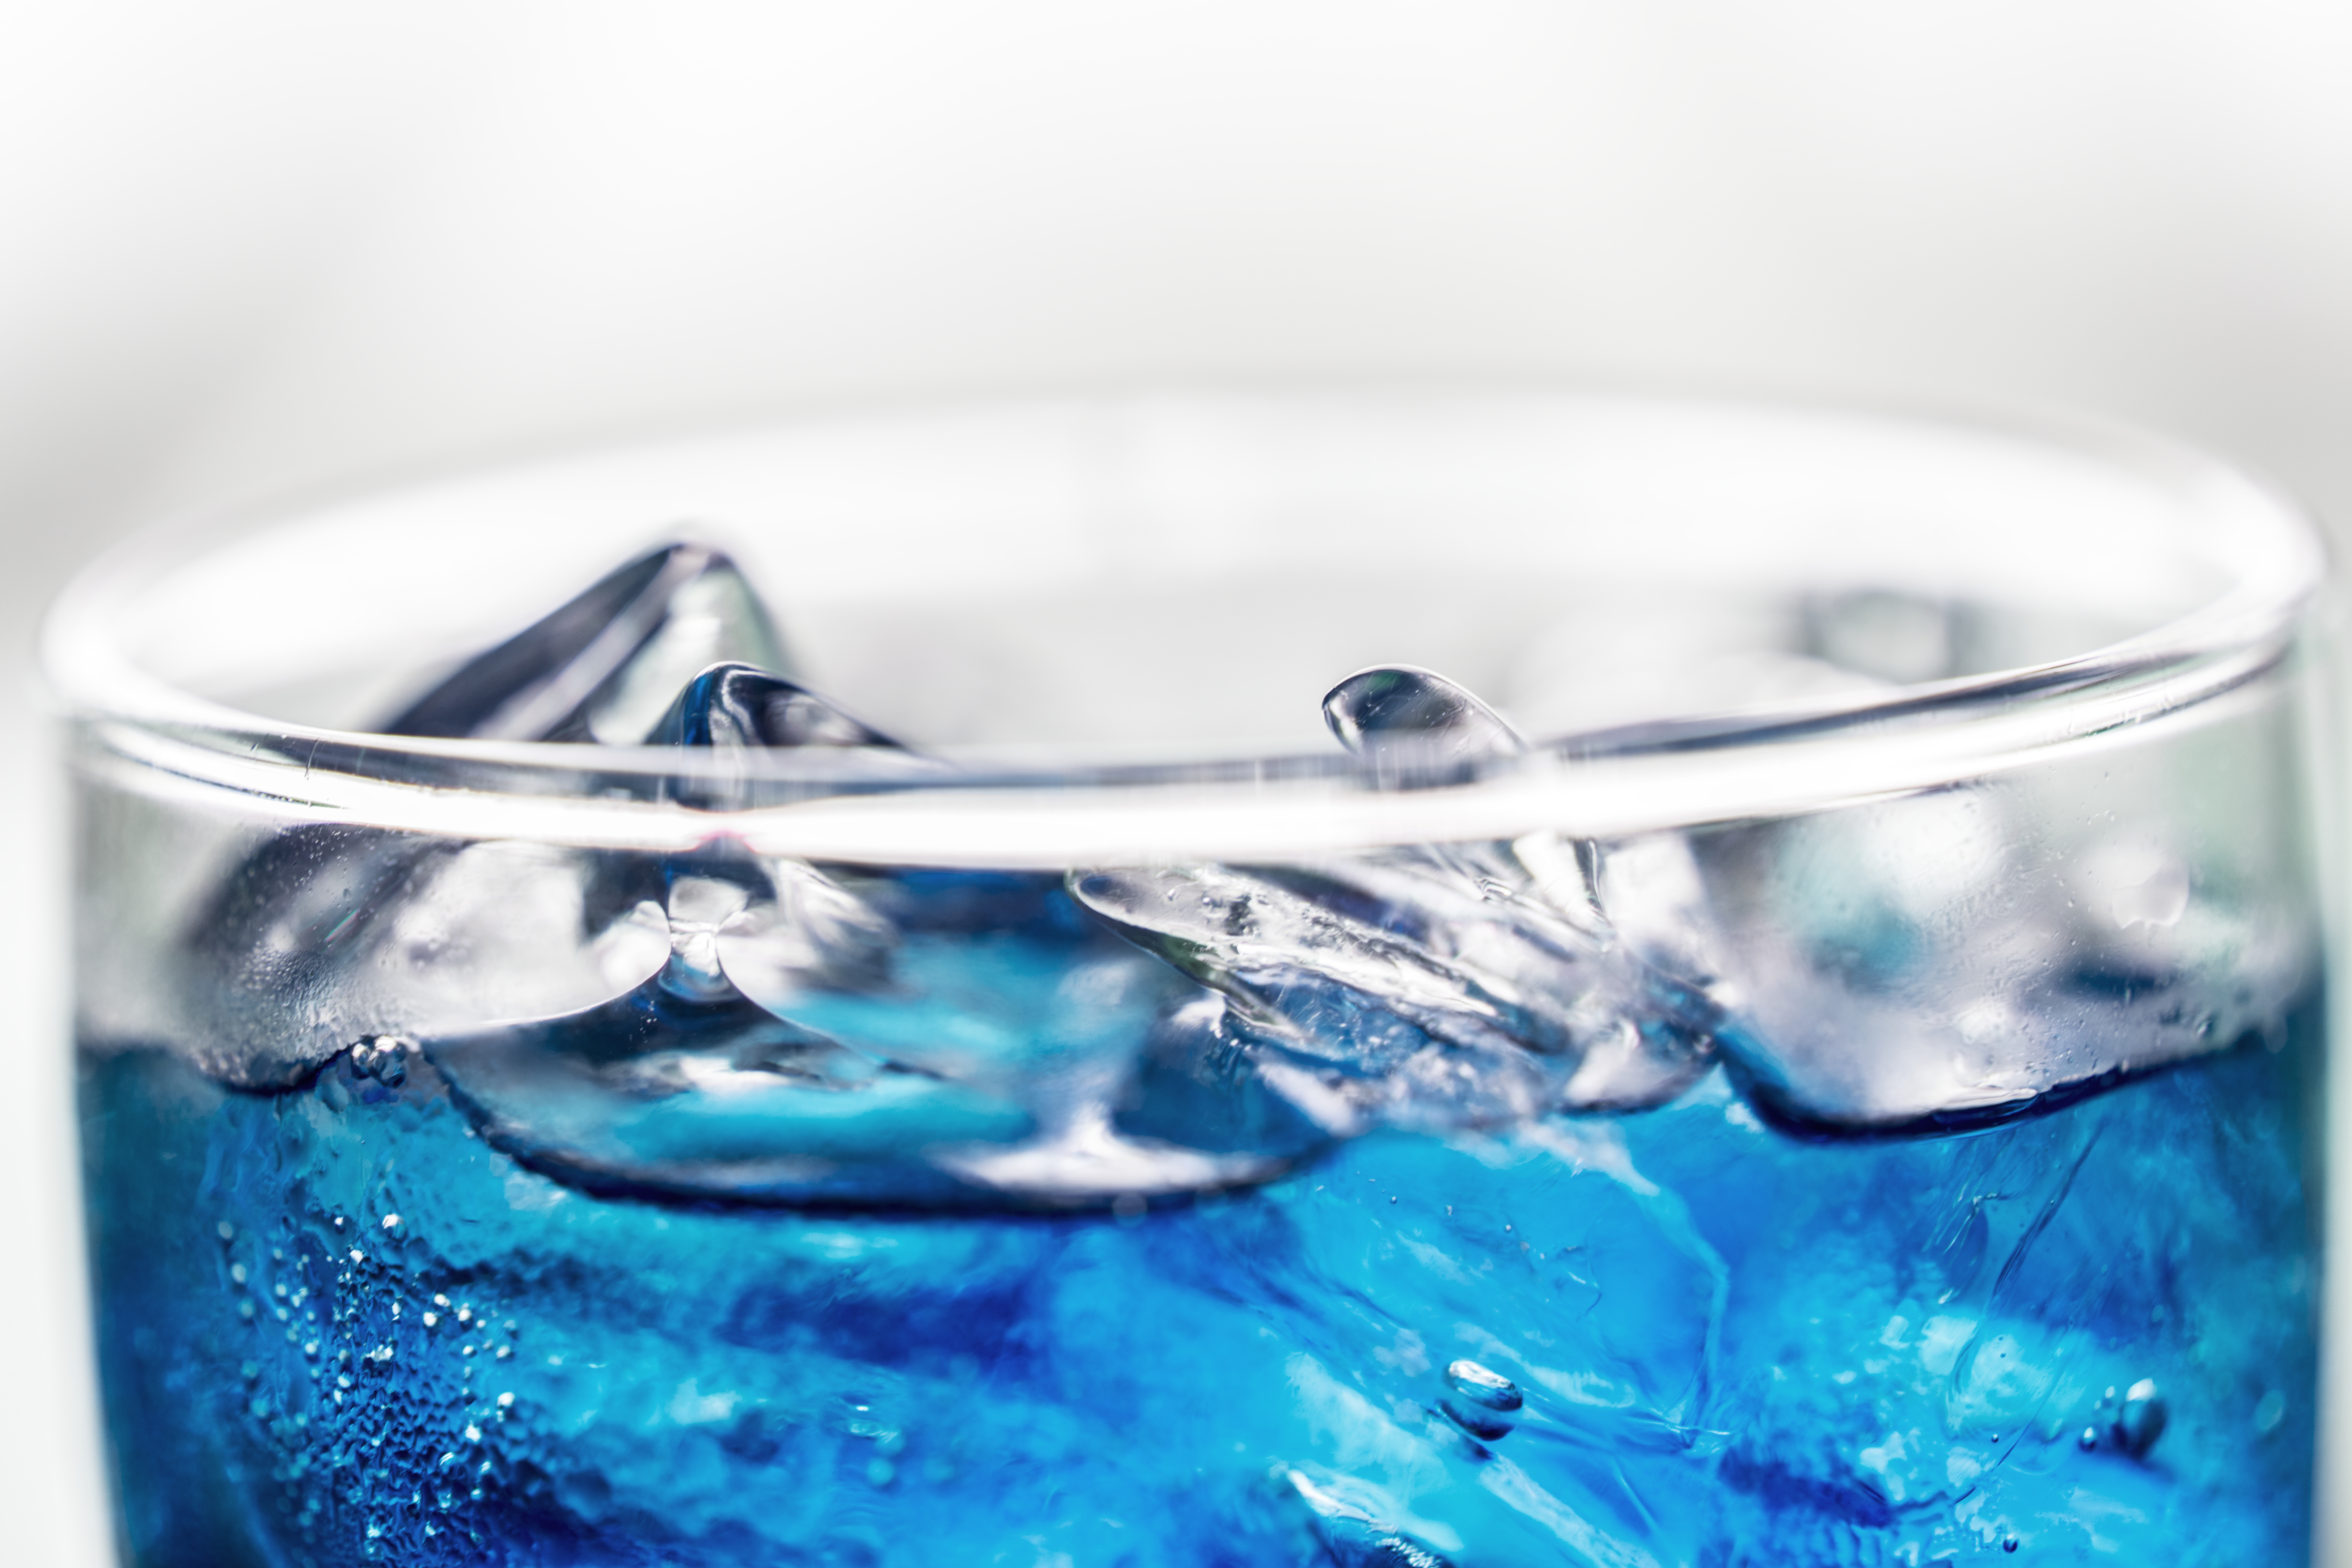
background, beverage, blue, bubble, caffeine, carbonated, carbonated drink, carbonated water, close up, cold, cold drink, colored, dehydration, drink, drinking, fizz, fizzy, flavored, flavoring, fresh, freshness, glass, ice, ice cube, liquid, macro, pop, refreshing, refreshment, soda, soft drink, sugary, tasty, thirst, thirsty, unhealthy, wallpaper, water, aqua, turquoise, old fashioned glass, Transparent material, tumbler, drinking water, fluid, fashion accessory, mineral water, blue lagoon